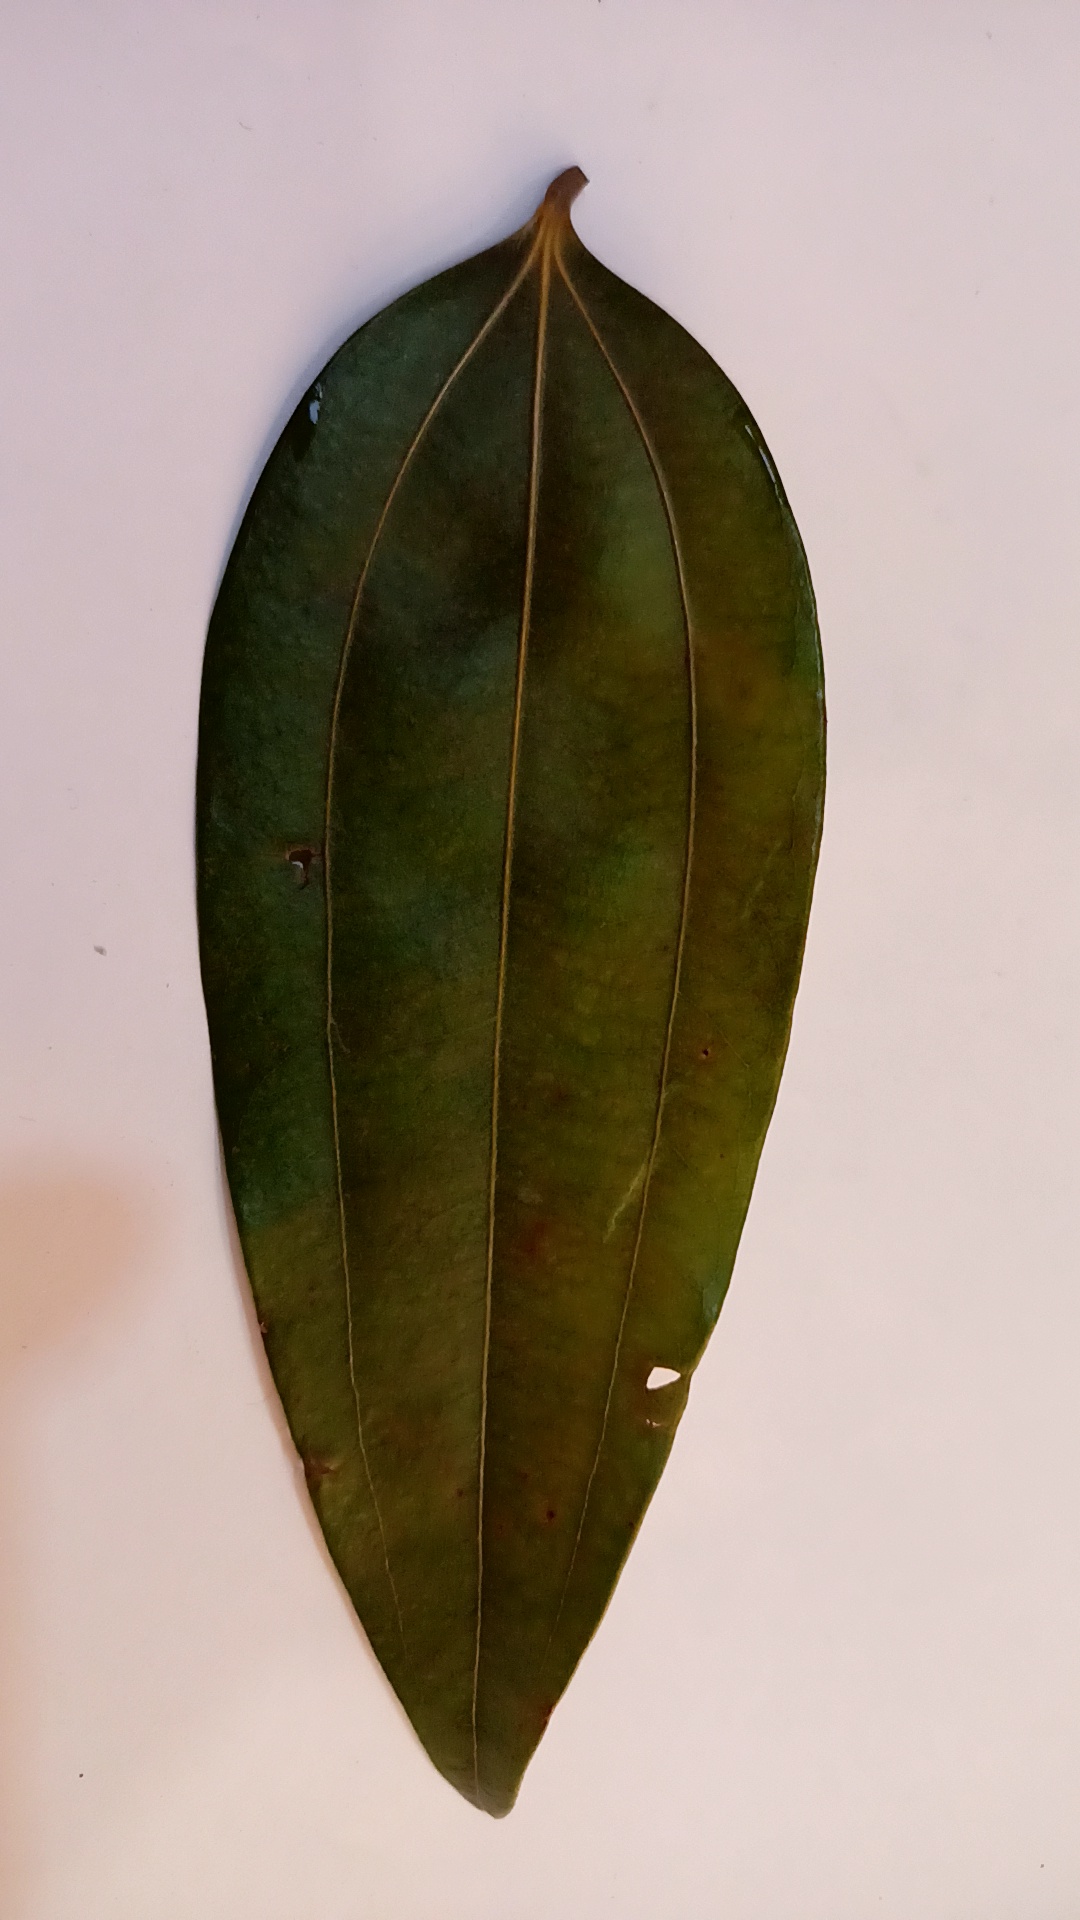
Label: Disease